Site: brandenburg
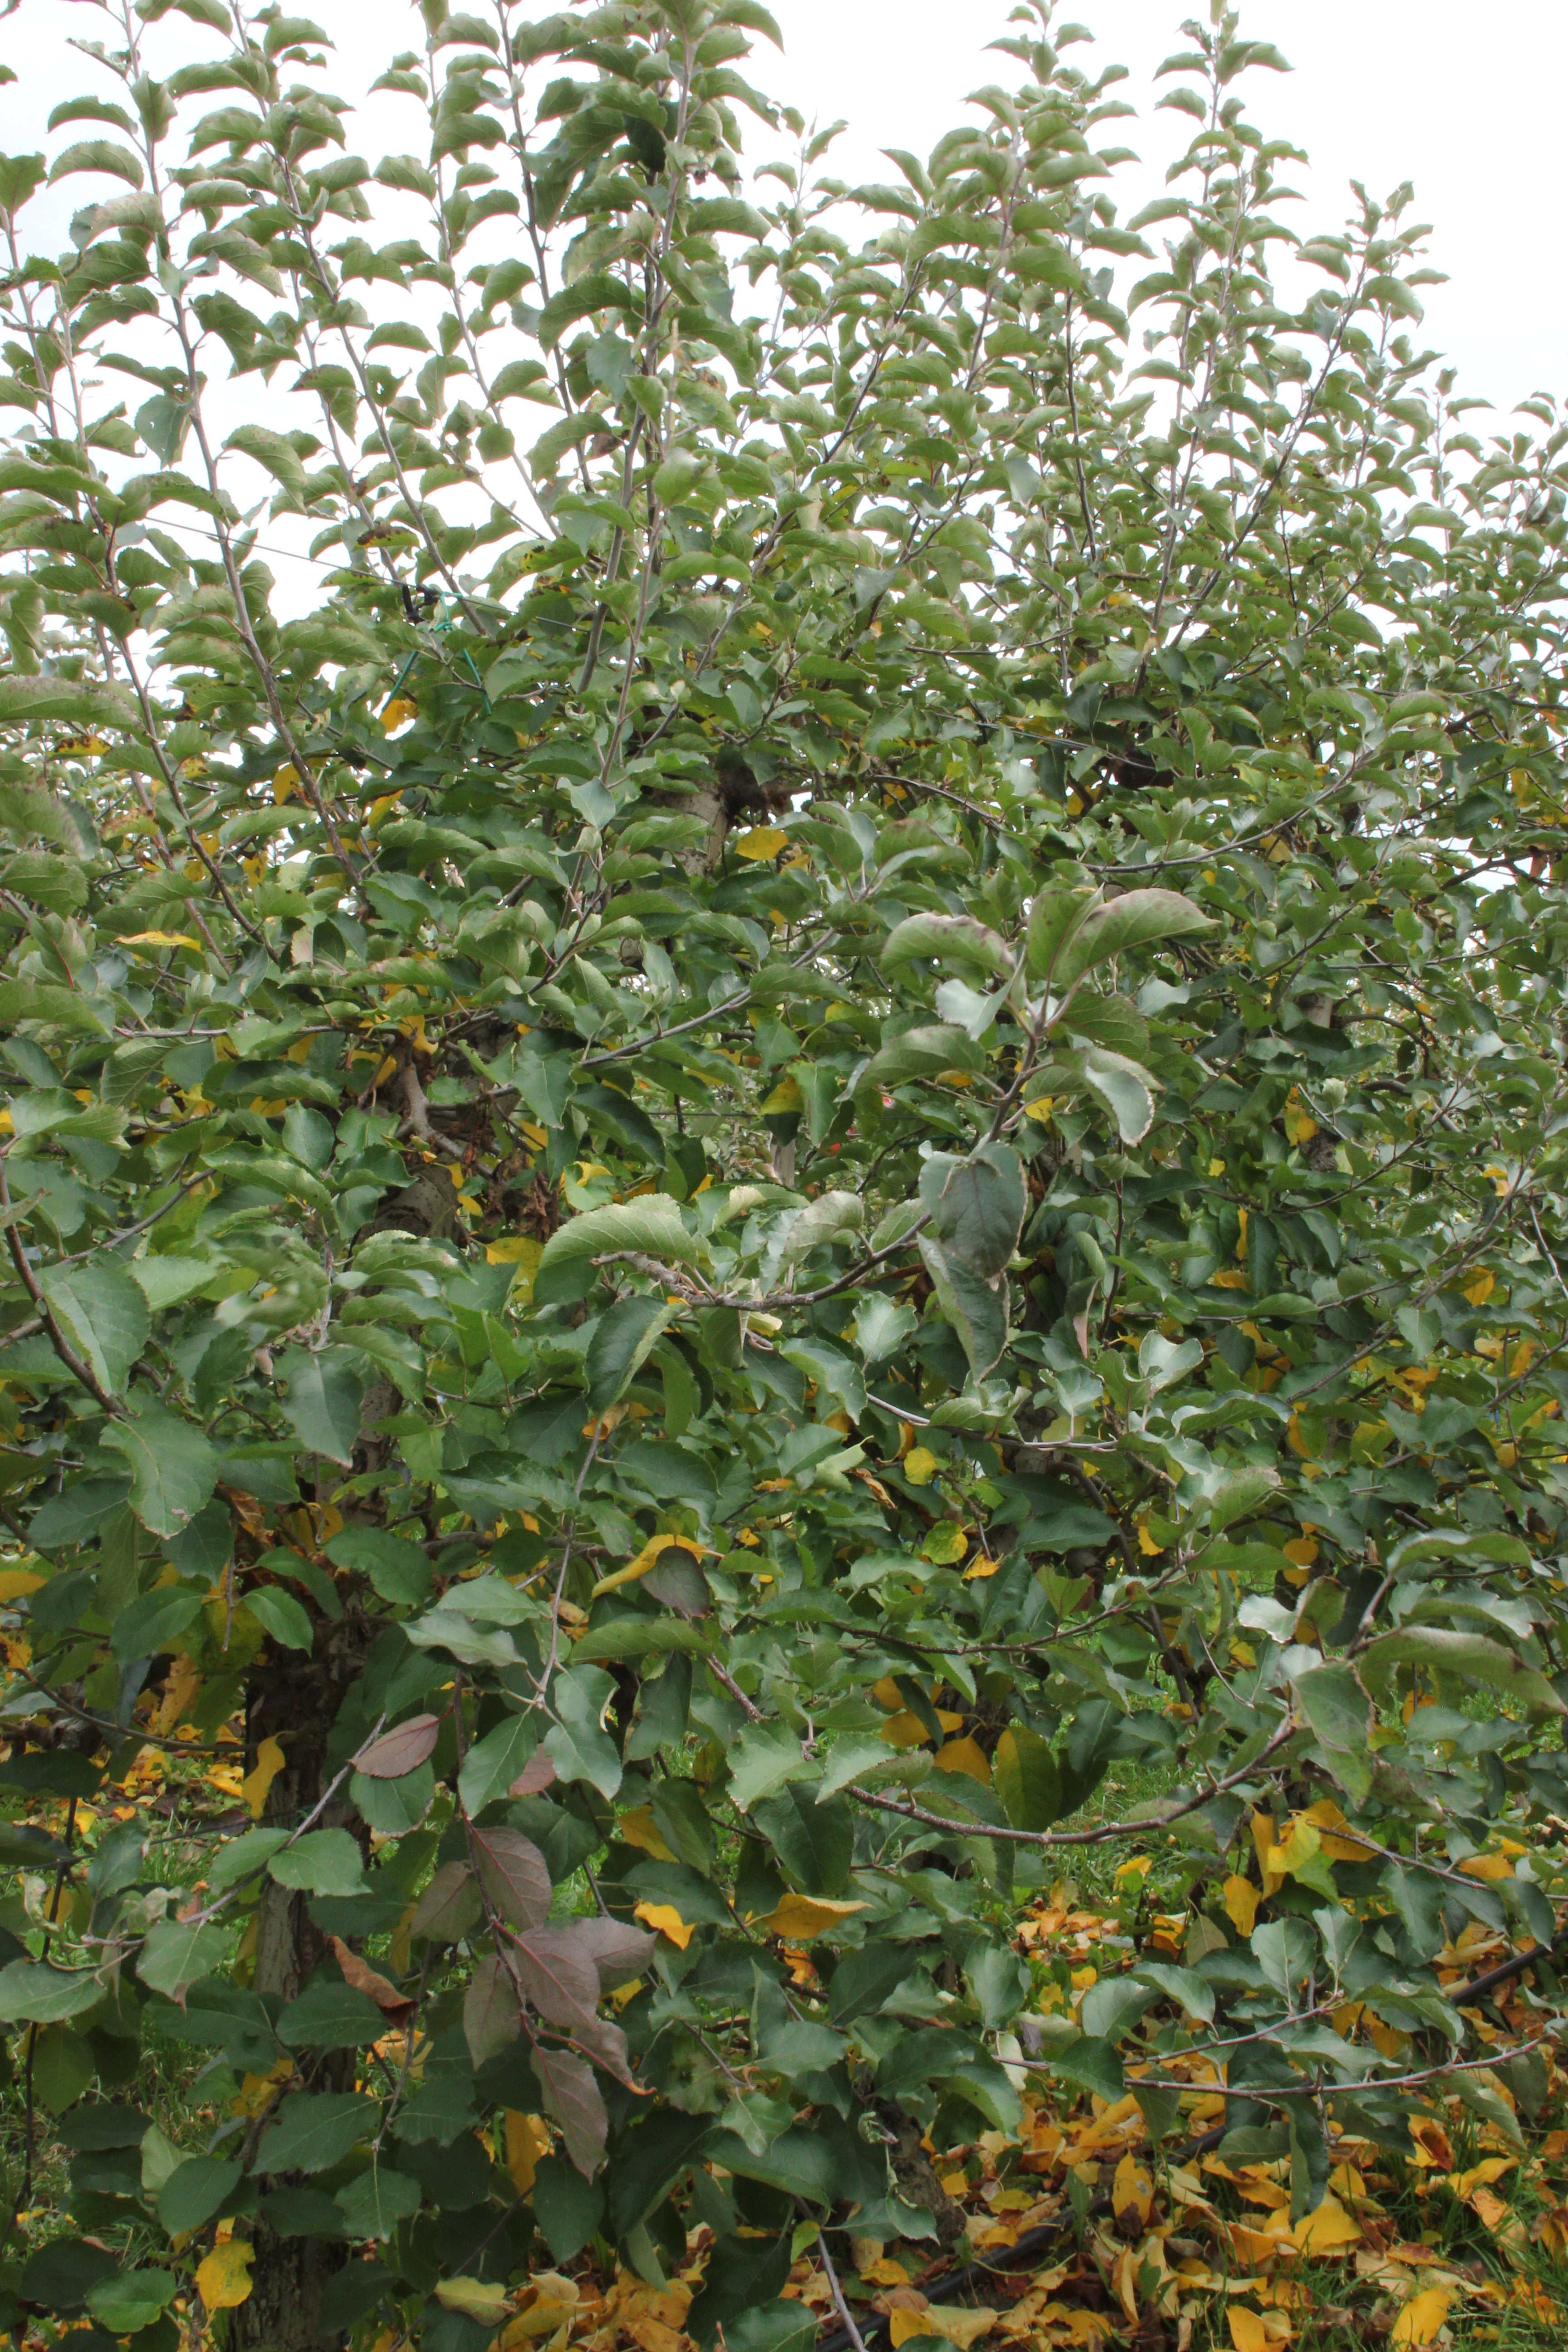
Growth stage (BBCH 91): Senescence, beginning of dormancy